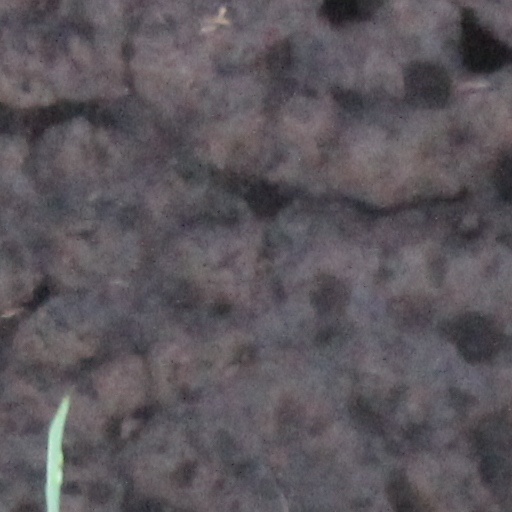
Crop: wheat